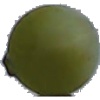
Label: Grape White 4